Ron O'Neal

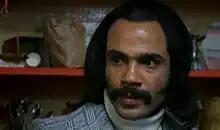
Ron O'Neal as Youngblood Priest in "Super Fly" (1972)

Ron O'Neal (September 1, 1937 – January 14, 2004) was an American actor, director and screenwriter, who rose to fame in his role as Youngblood Priest, a New York City cocaine dealer, in the blaxploitation film "Super Fly" (1972) and its sequel "Super Fly T.N.T." (1973). O'Neal was also a director and writer for the sequel, and for the film "Up Against the Wall".